Australian Paralympic Swim Team

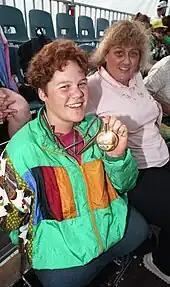
Tracy Lee Barrell holding Barcelona 1992 Paralympic medal

Coaches – Anne Green (Amputee), Phil Jose (Cerebral palsy), Kerry Smith (Cerebral palsy)